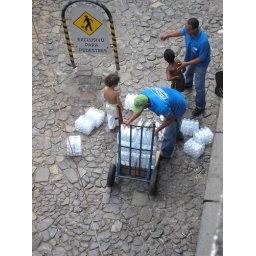
waterflesjes - water bottles in Salvador de Bahia